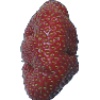
Label: Strawberry Wedge 1